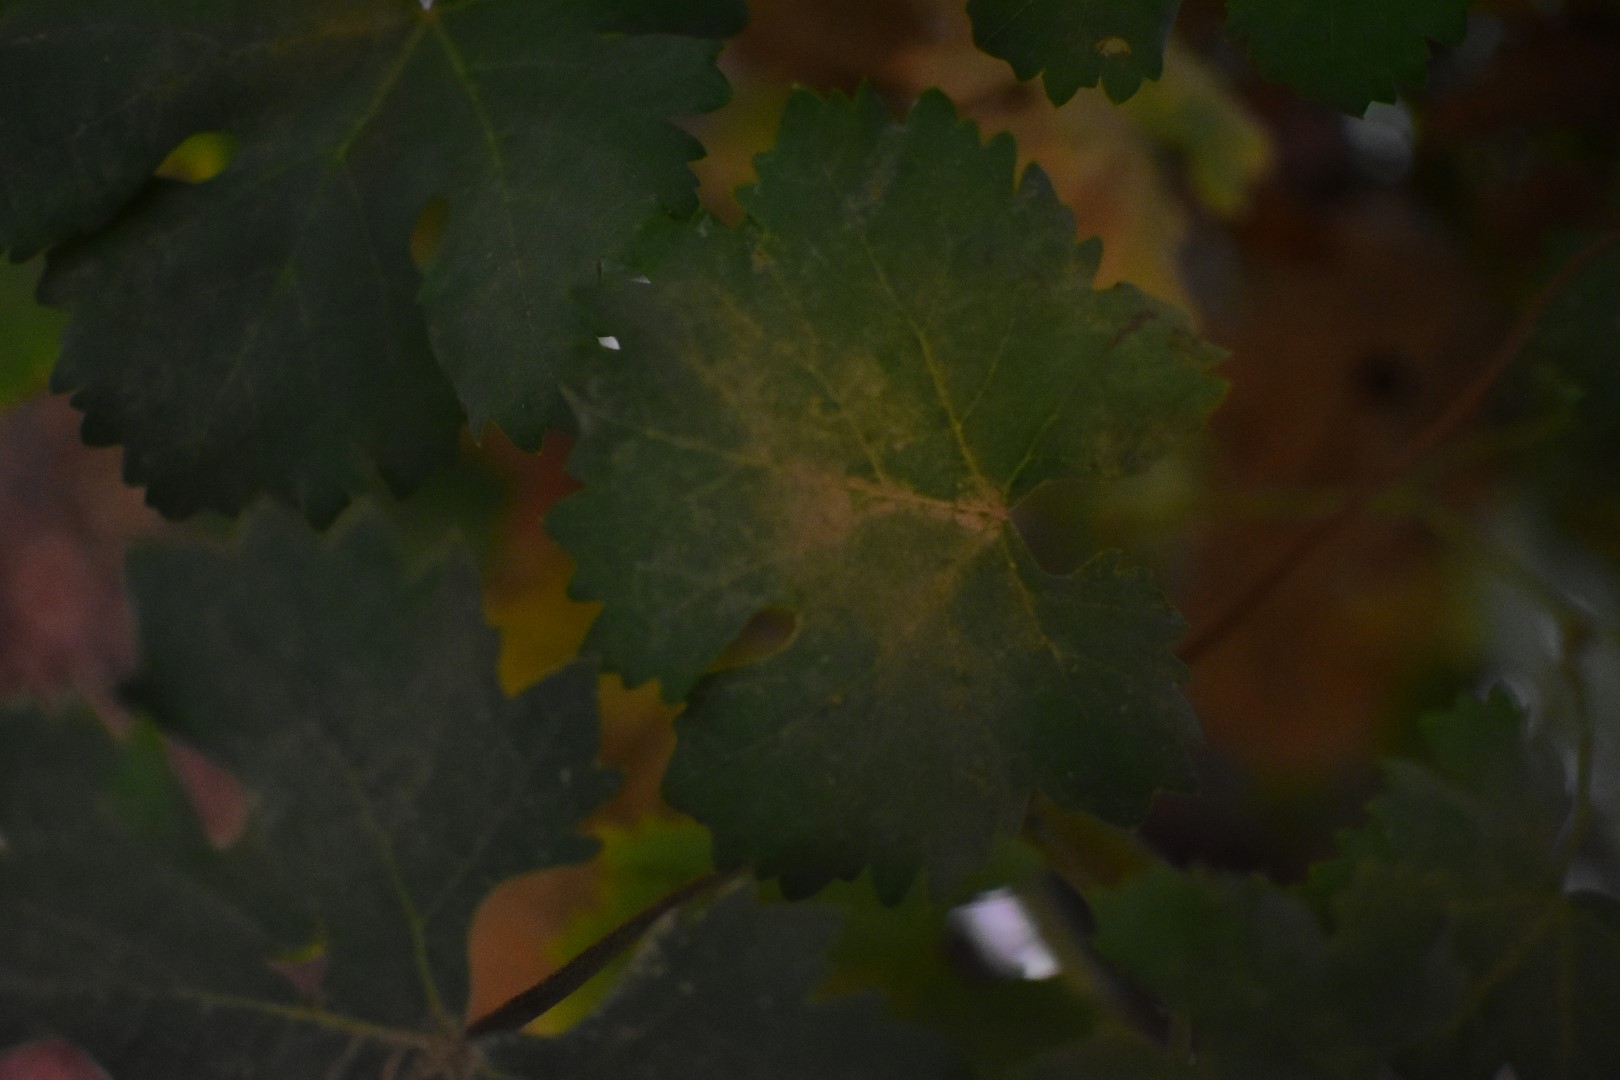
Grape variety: Aswud Balad